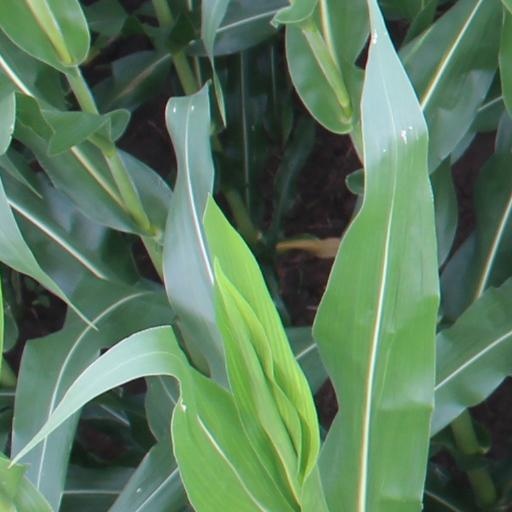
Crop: maize; corn